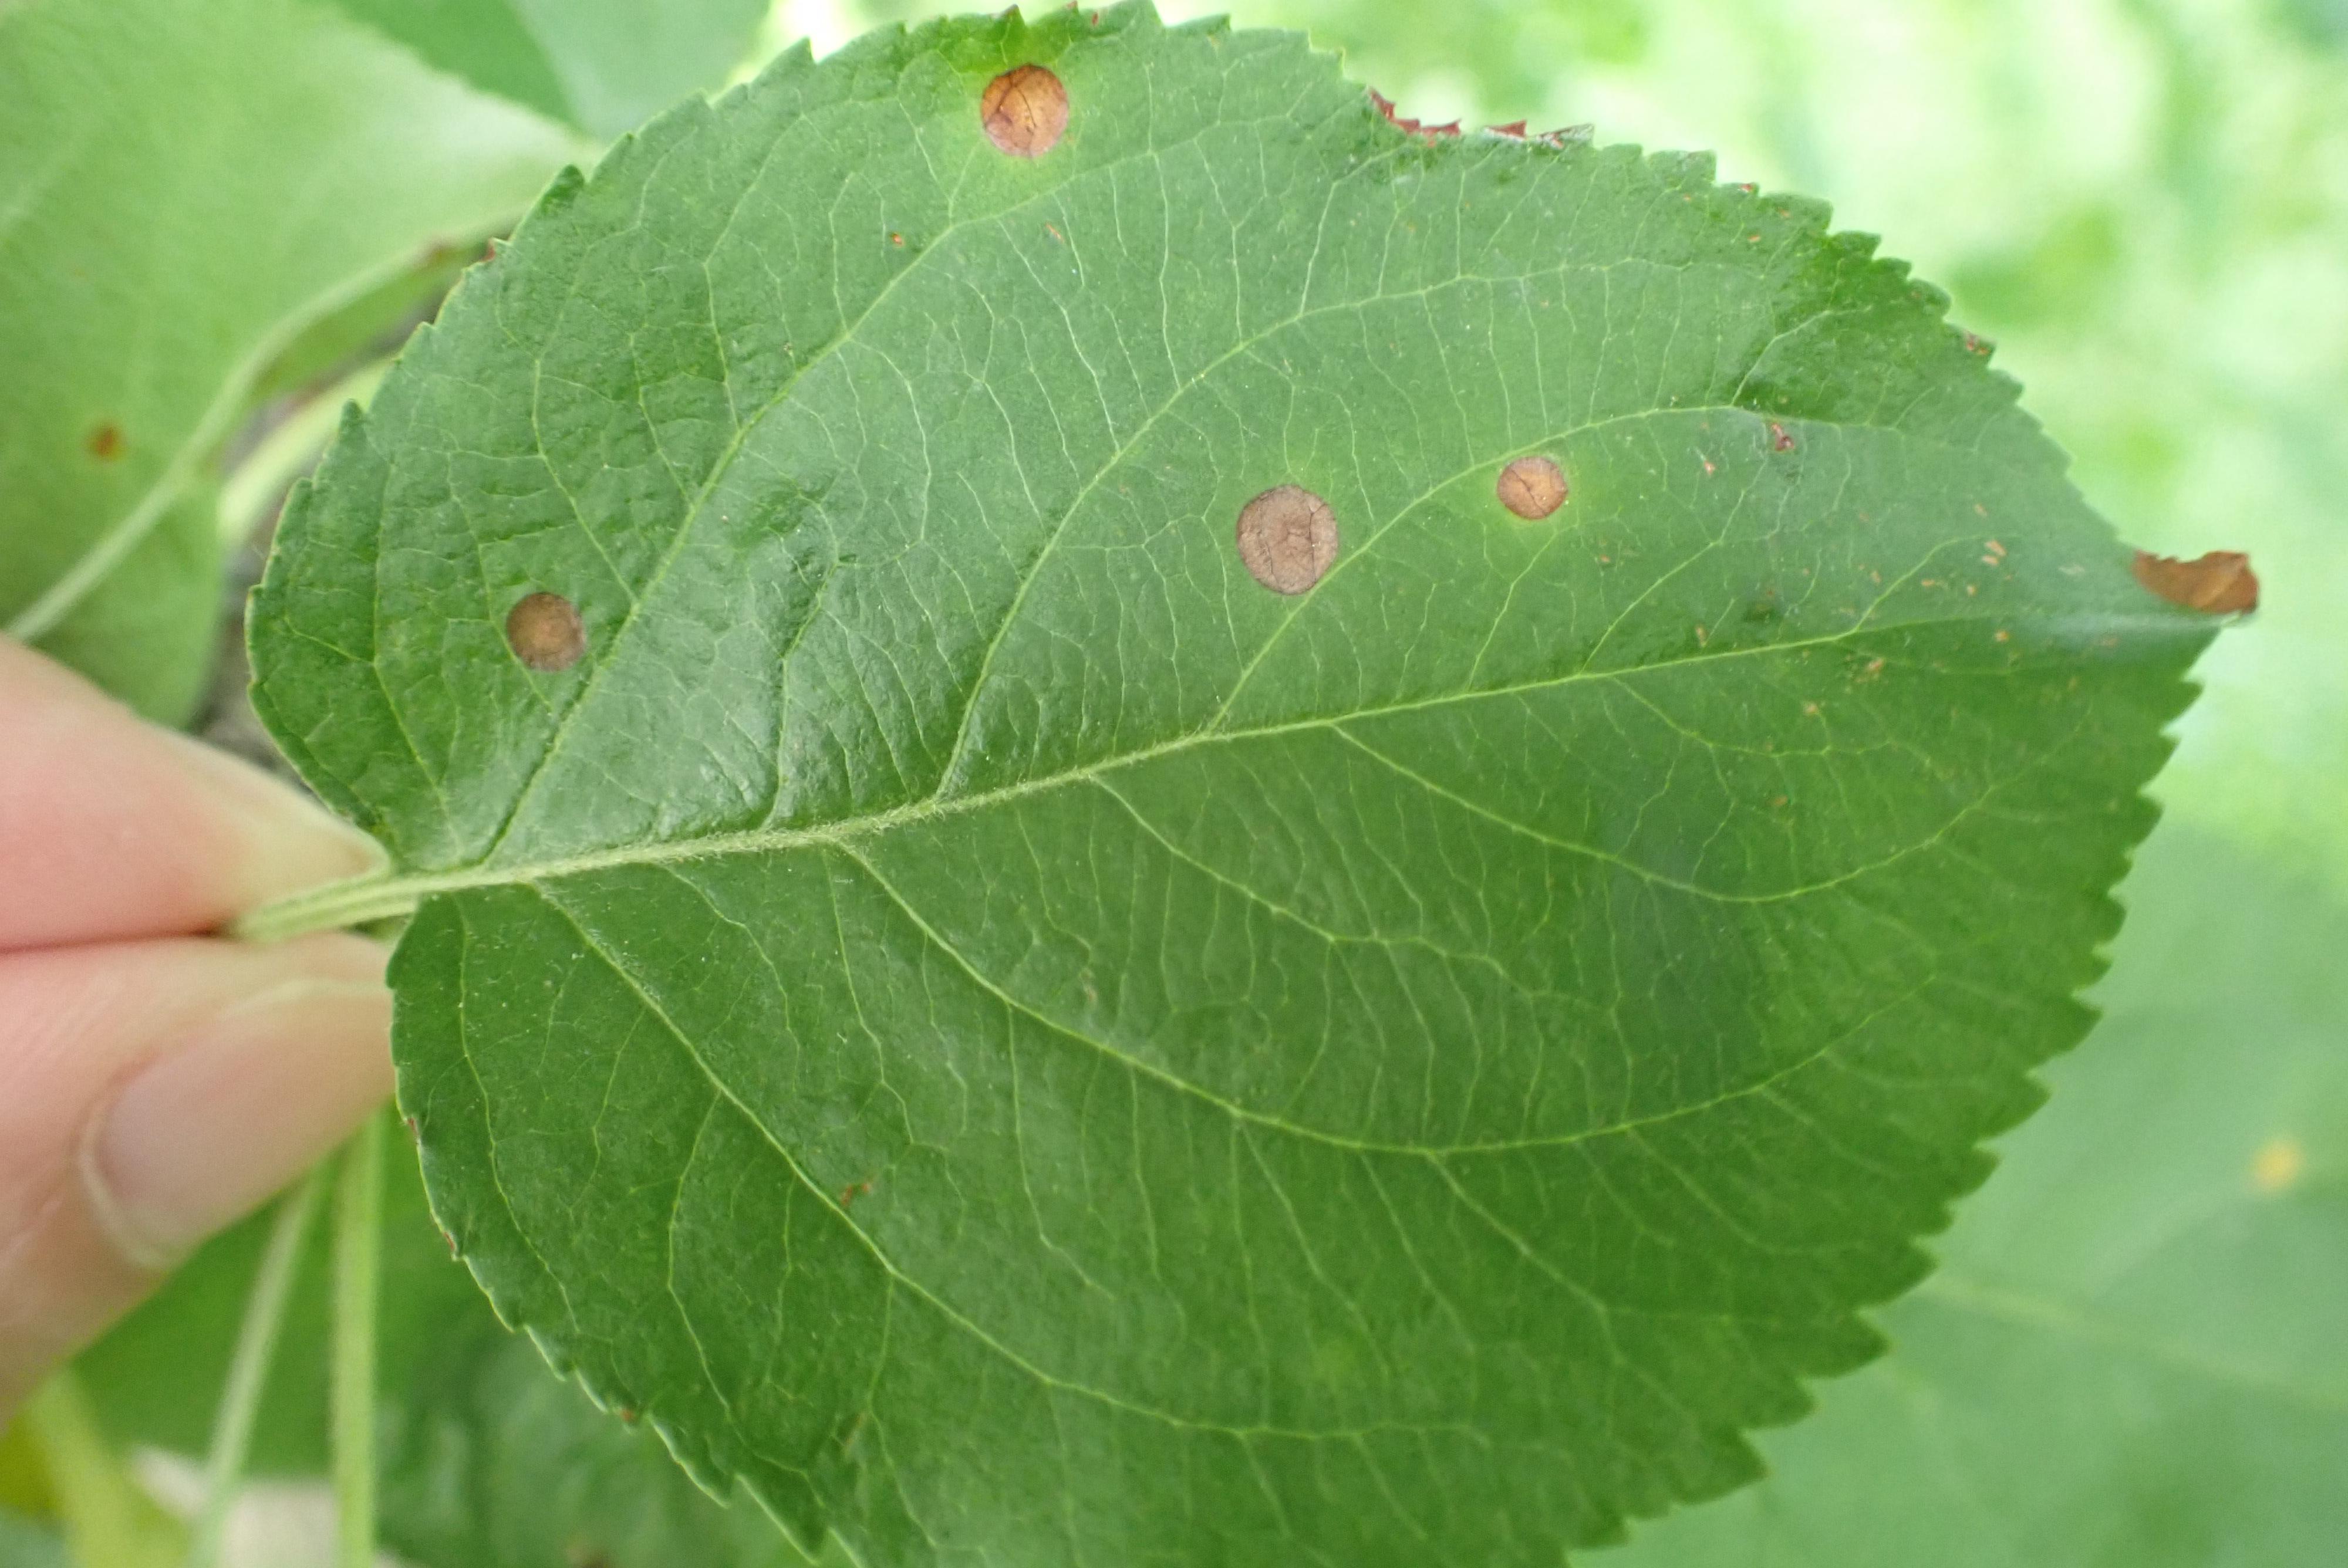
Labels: frog_eye_leaf_spot